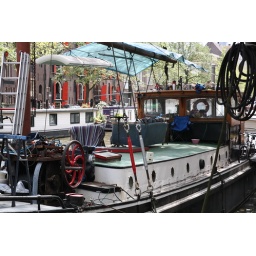
House boat with couch swing in amsterdam